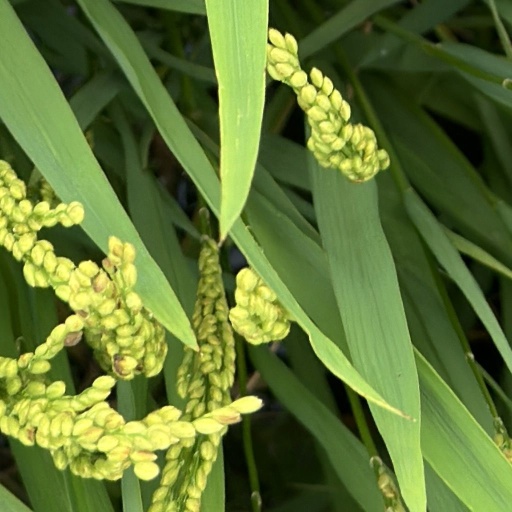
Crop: rice